Bankruptcy of Lehman Brothers

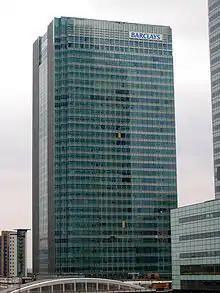
Barclays acquired the investment banking business of Lehman Brothers in September 2008.

Lehman Brothers filed for Chapter 11 bankruptcy protection on Monday, September 15, 2008. According to Bloomberg, reports filed with the U.S. Bankruptcy Court, Southern District of New York (Manhattan) on September 16 indicated that JPMorgan Chase provided Lehman with a total of $138 billion in "Federal Reserve-backed advances". The "Federal Reserve-backed advances" as provided by JPMorgan Chase were for $87 billion on September 15 and $51 billion on September 16.